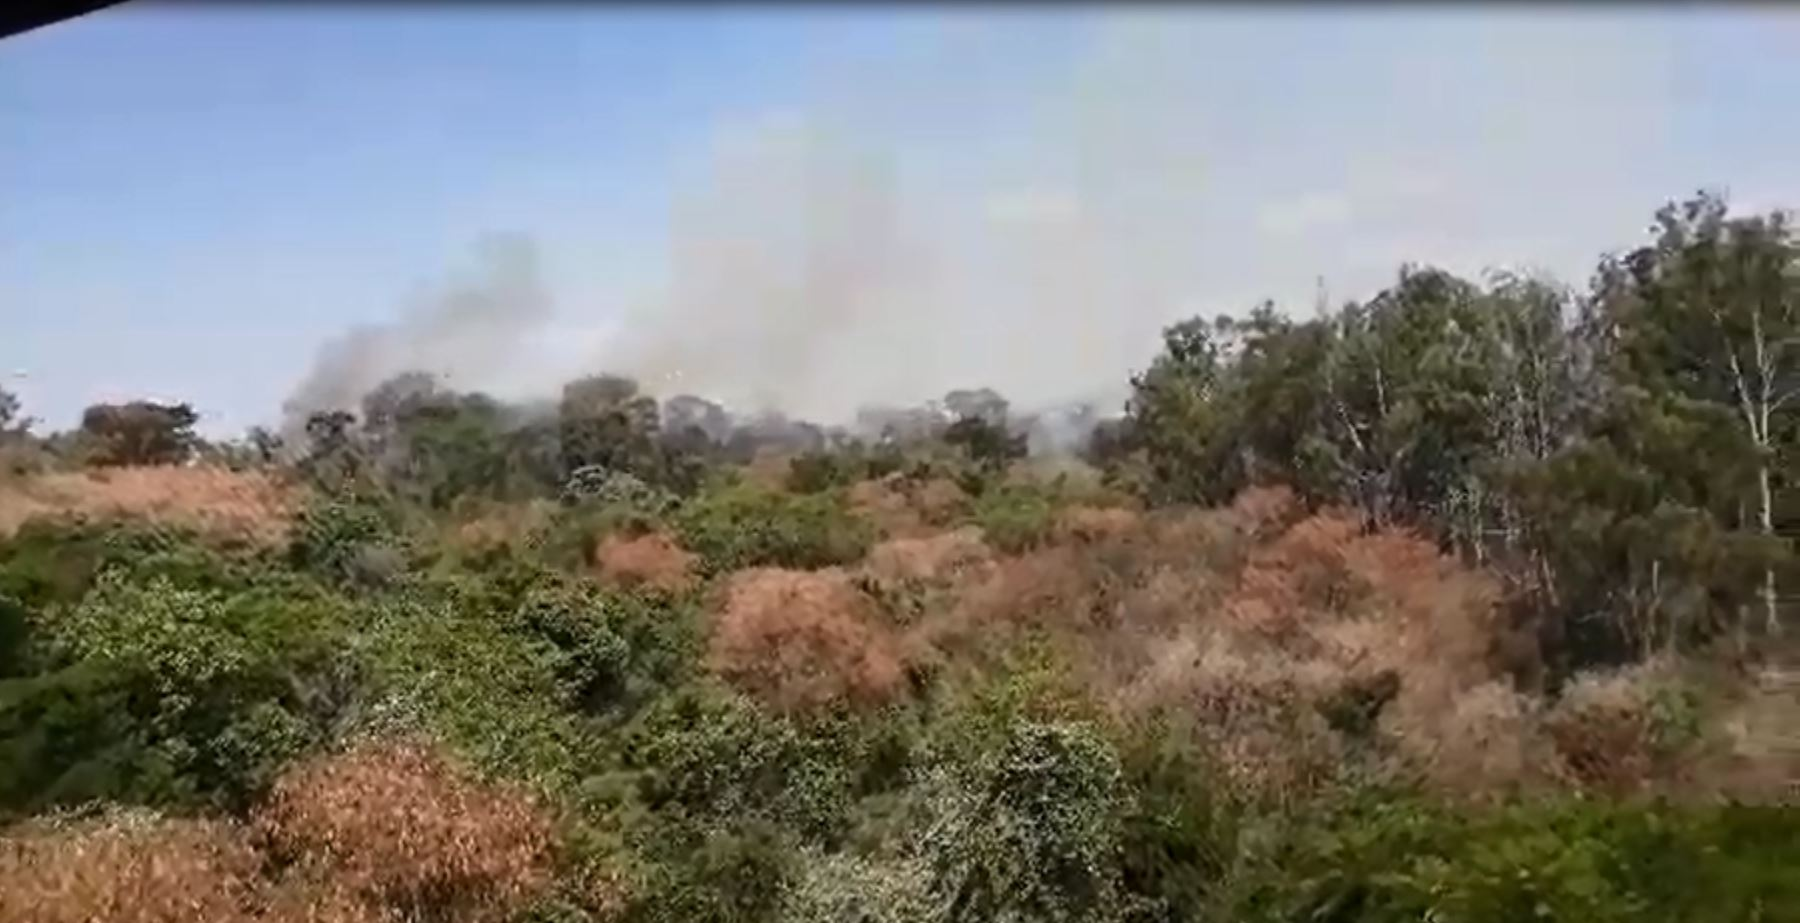
Fire: no
Smoke: yes